Brachay

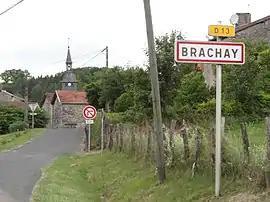
The road into Brachay

Brachay is a commune in the Haute-Marne department in northeastern France.